Her Soul's Song

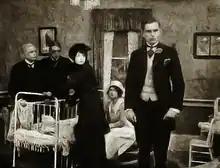

After arriving in Europe, she visits the clinic. The physicians advise her there is no cure for her condition. They suggest she should focus on caring for her husband and baby. Despondent, she heads back to her hotel room. She has a dream after she falls asleep; her baby is sick and needs her care. Then she has an epiphany. It occurs to her; she has given up everything for a medical issue that has no cure. She rushes back to the states to be with her baby.